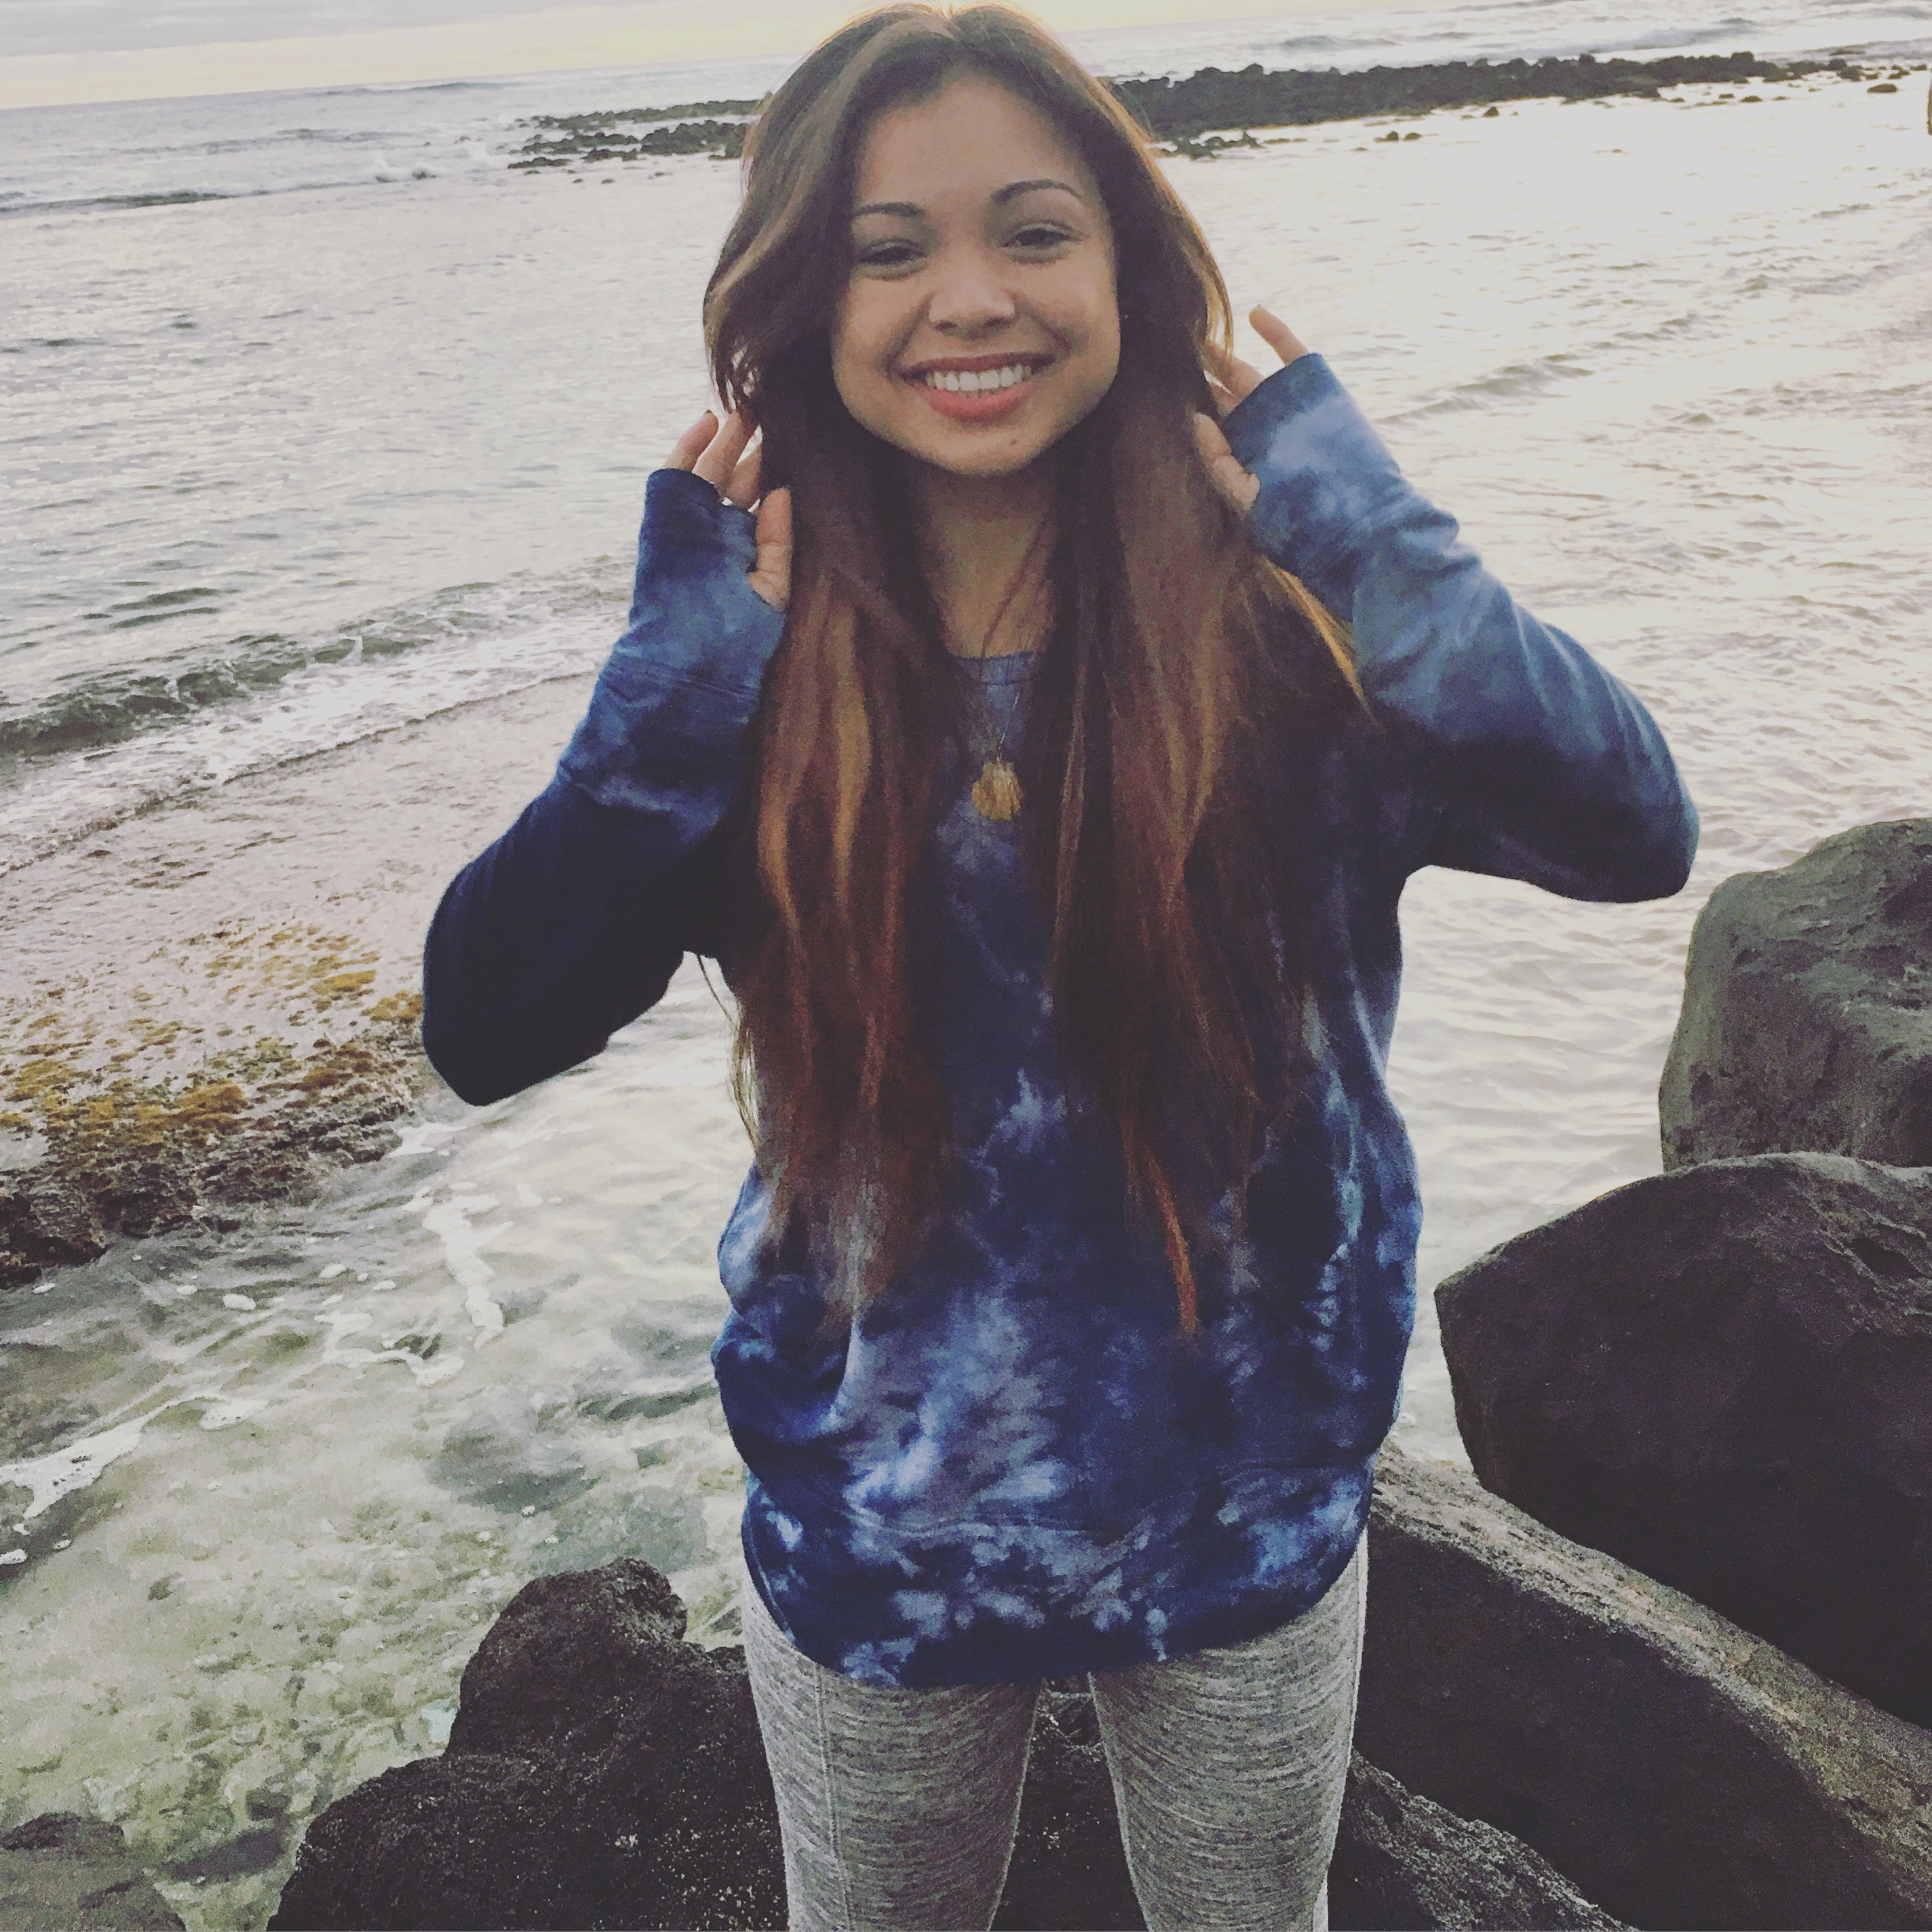
girl, blue, water, fun, shoulder, long hair, smile, outerwear, black hair, vacation, jeans, brown hair, happiness, fur, neck, trousers